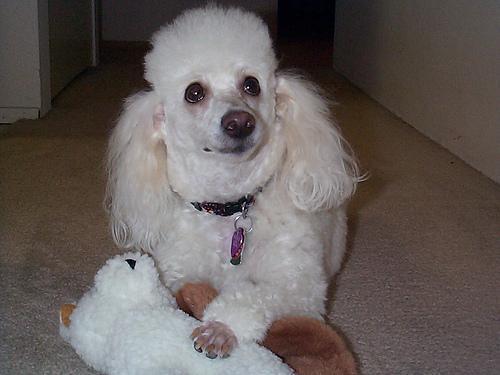
miniature_poodle